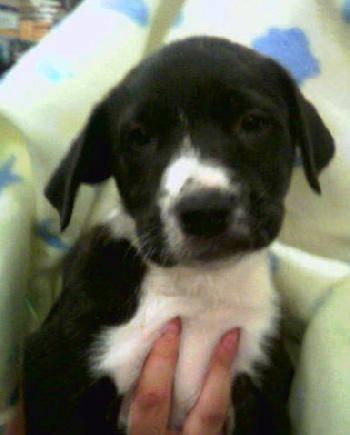
dog